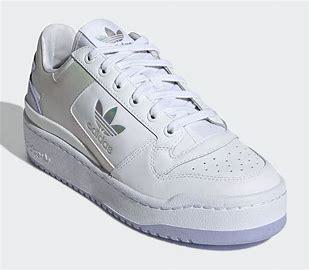
Brand: Adidas
Model: Forum Bold